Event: Nepal Earthquake
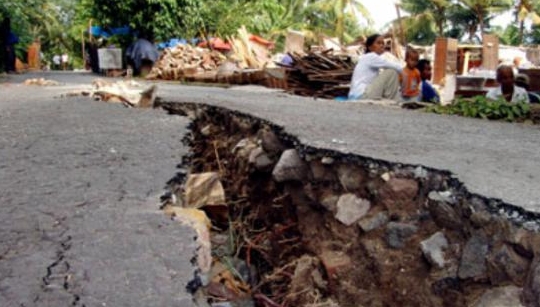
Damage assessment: damage